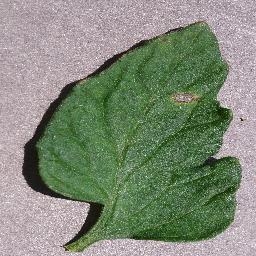
Label: Tomato___Septoria_leaf_spot